Tommaso Dotti

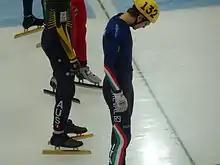
Dotti in 2015

Tommaso Dotti (born 11 July 1993) is an Italian male short track speed skater.